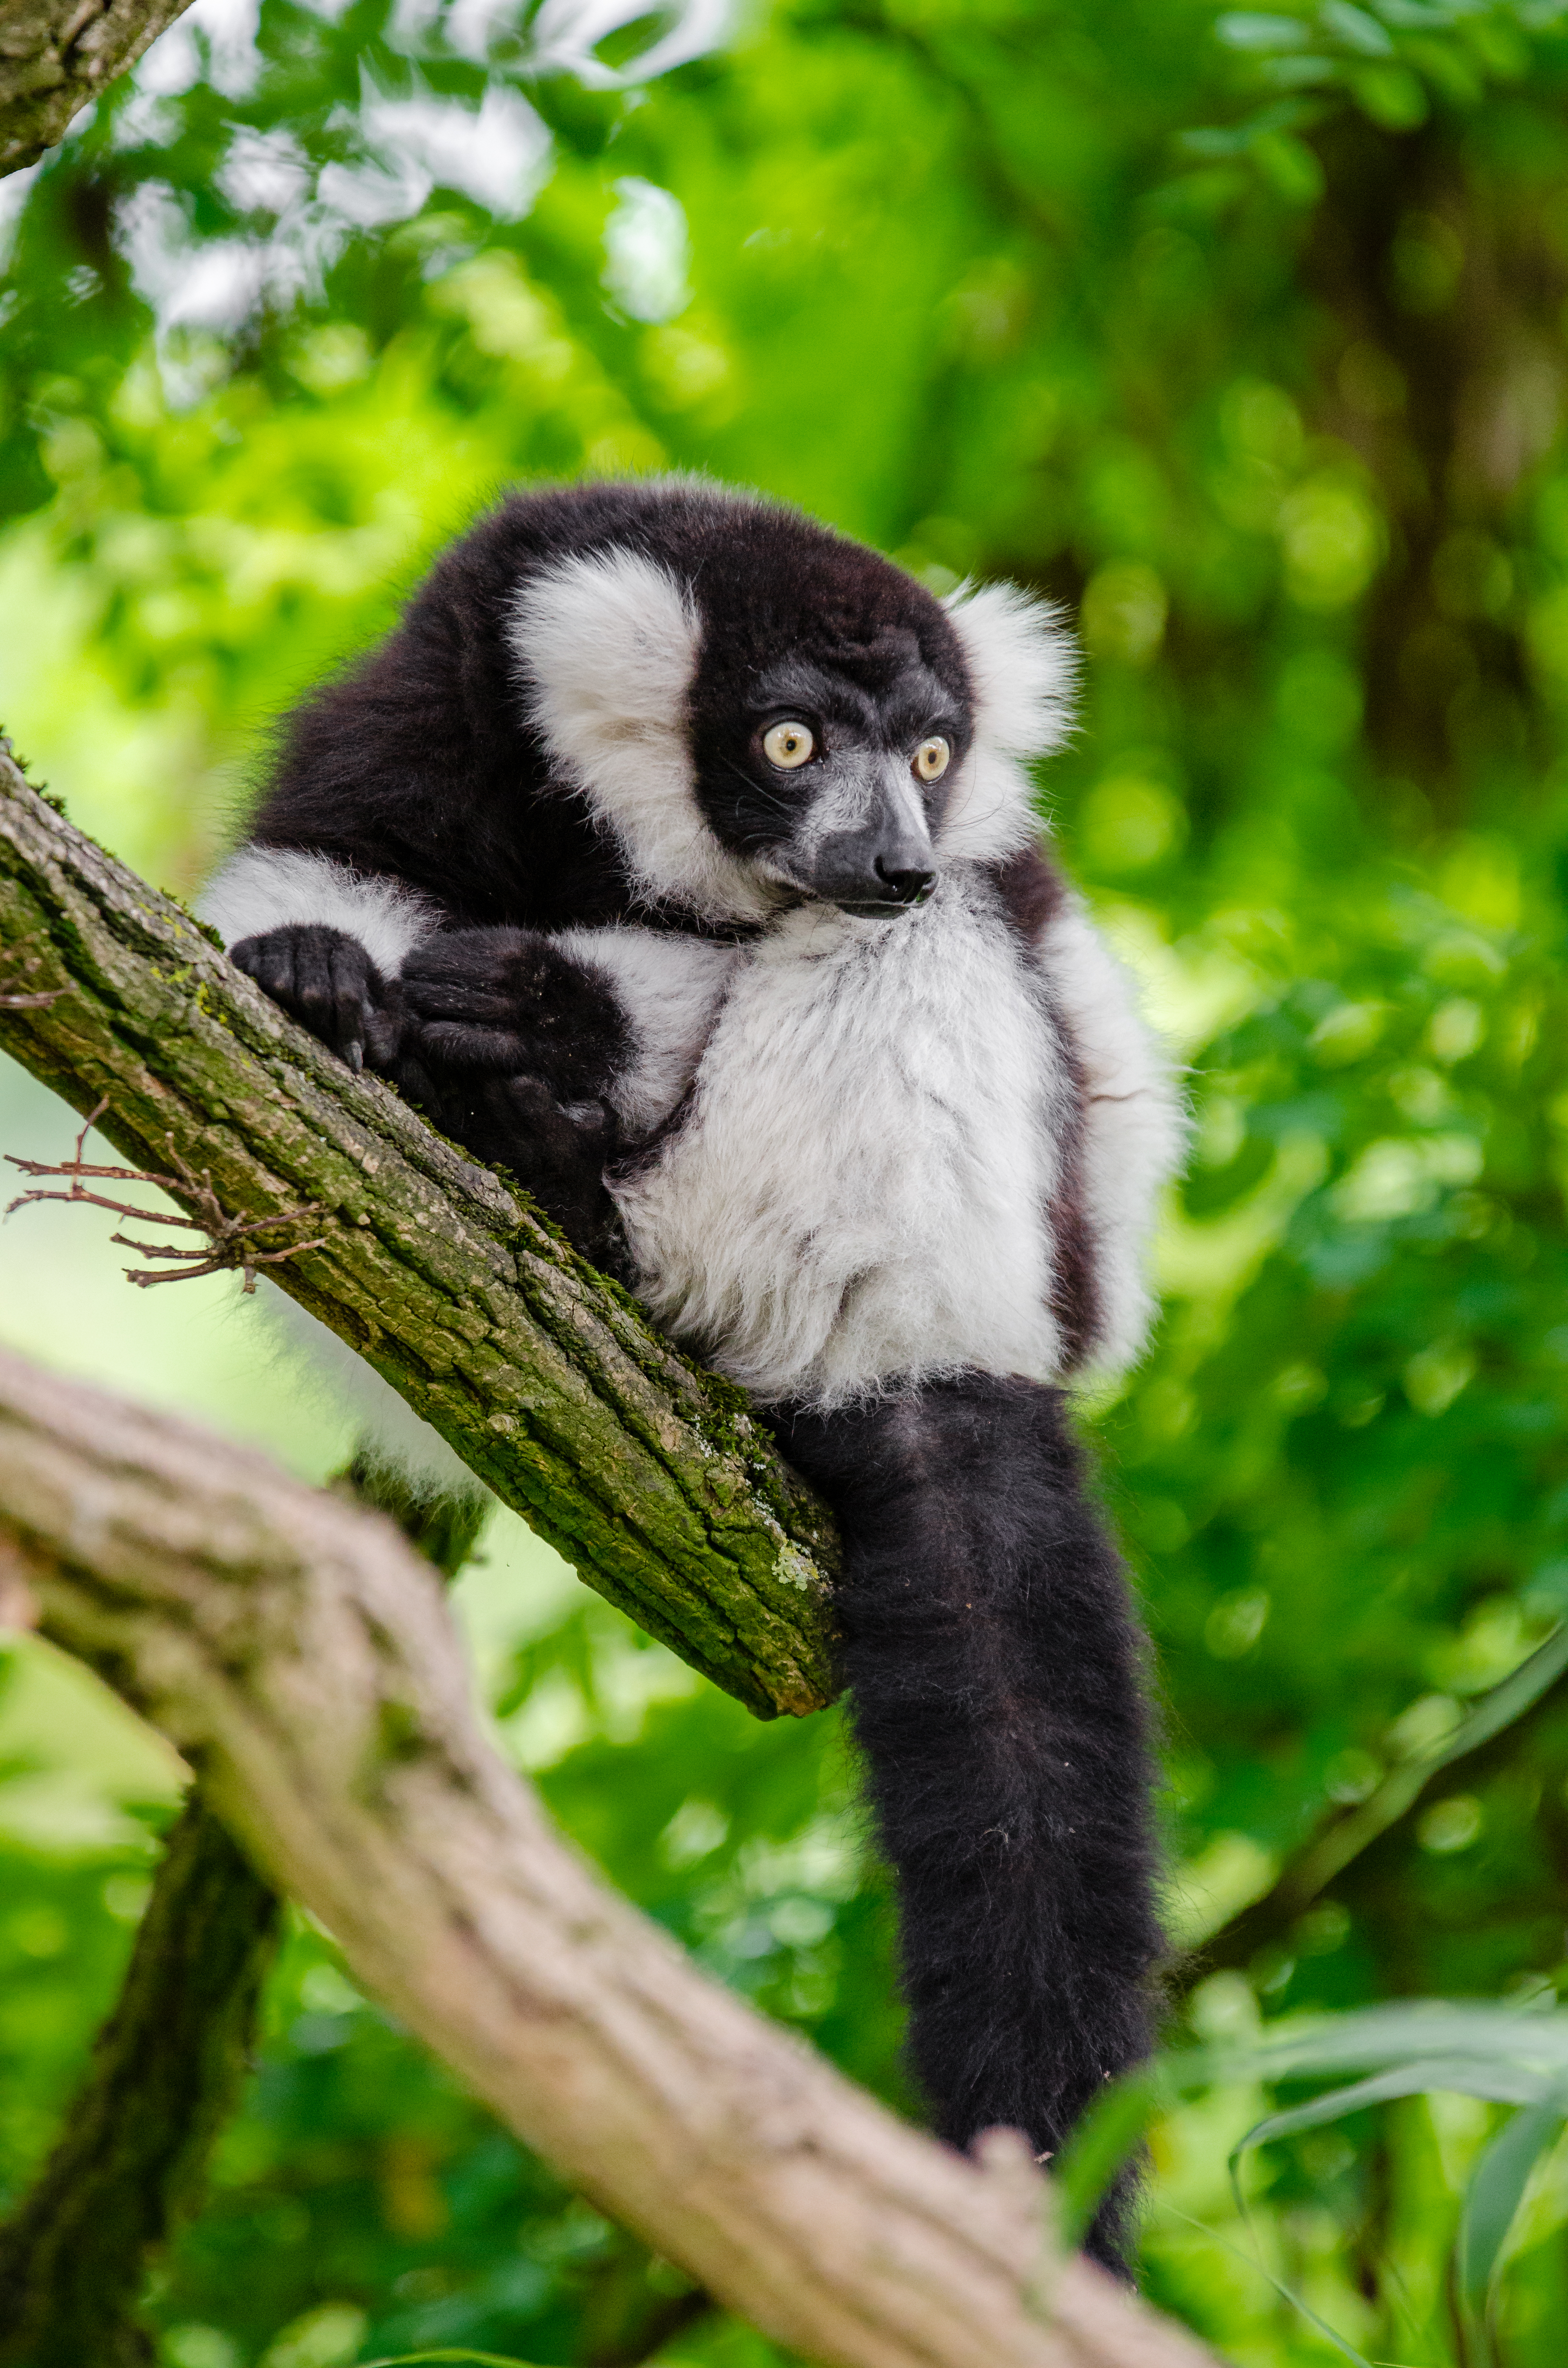
nature, branch, animal, wildlife, zoo, mammal, fauna, primate, madagascar, vertebrate, lemur, new world monkey